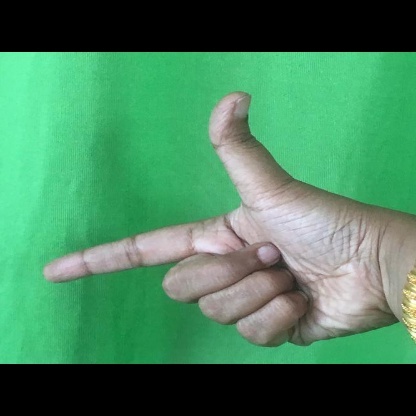
Mudra: Chandrakala